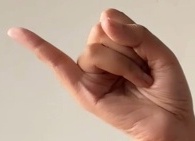
ASL sign: J